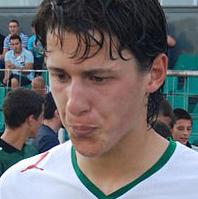
Age: 19